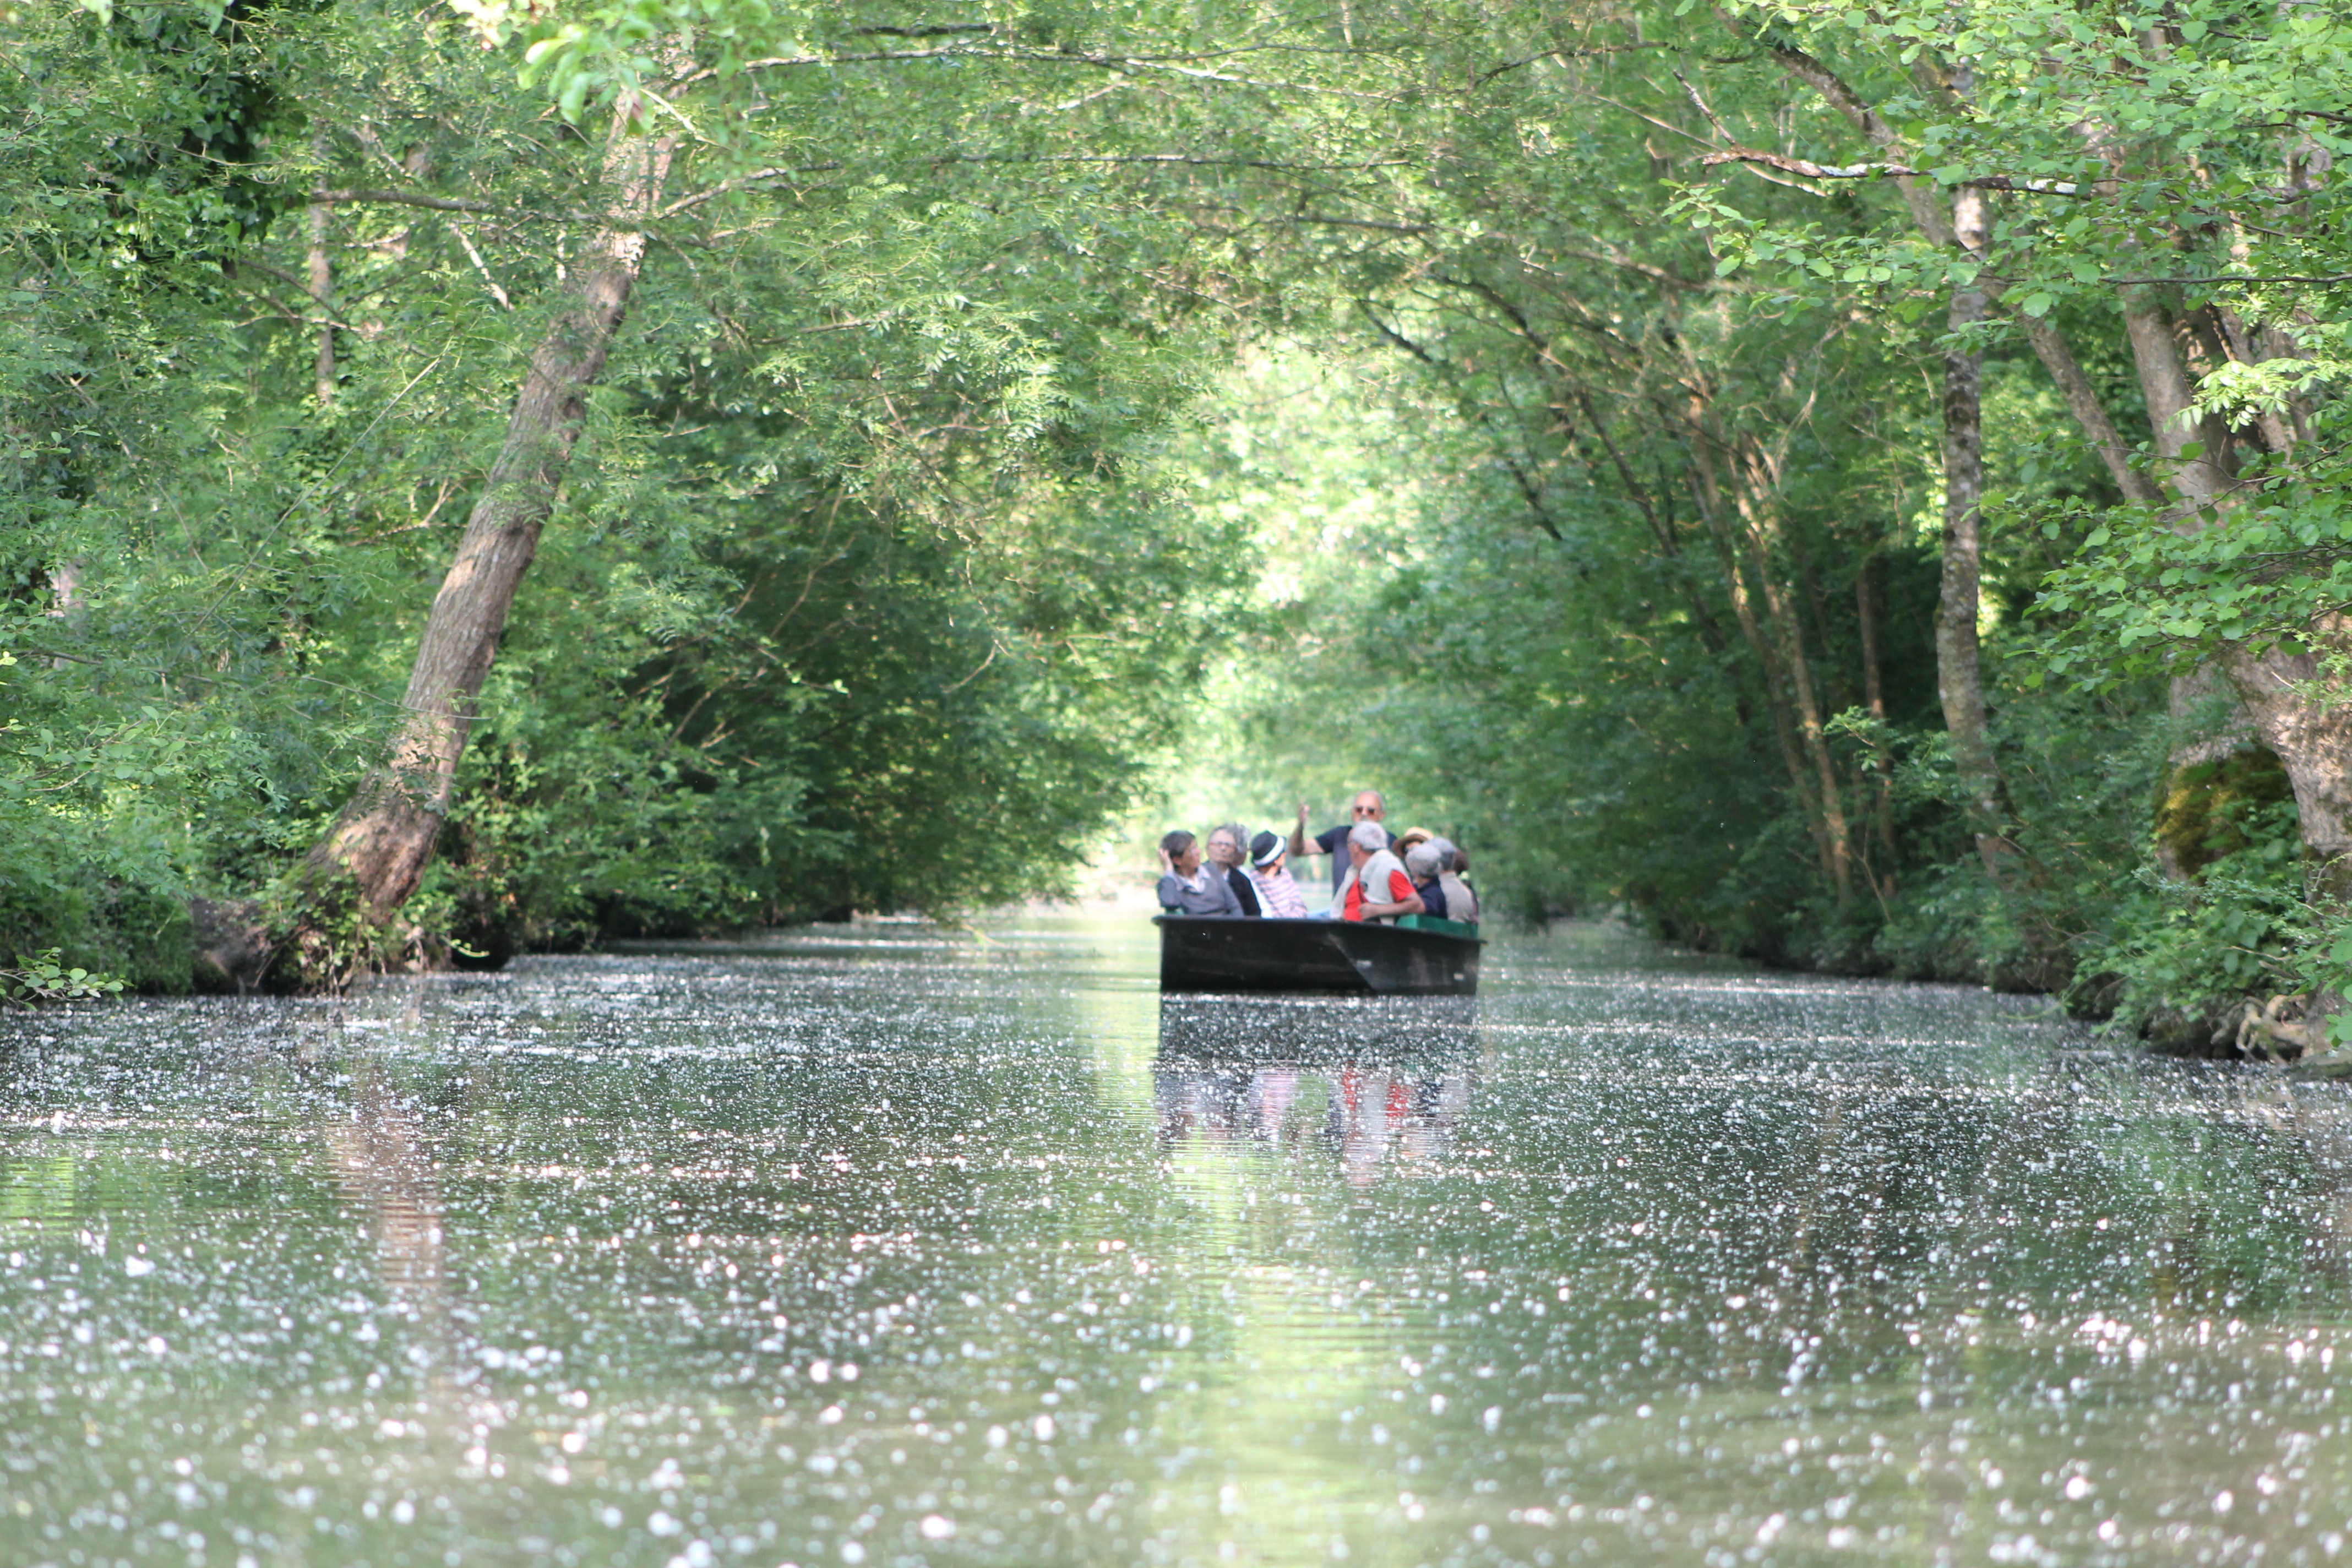
water, marsh, boat, river, canal, pond, stream, vehicle, jungle, waterway, body of water, wetland